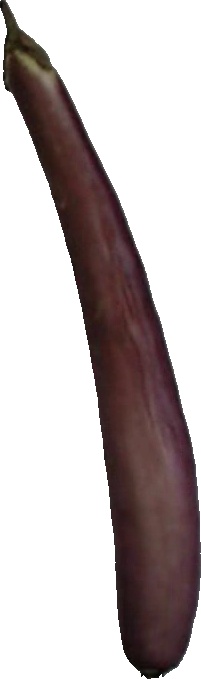
Label: eggplant_long_1